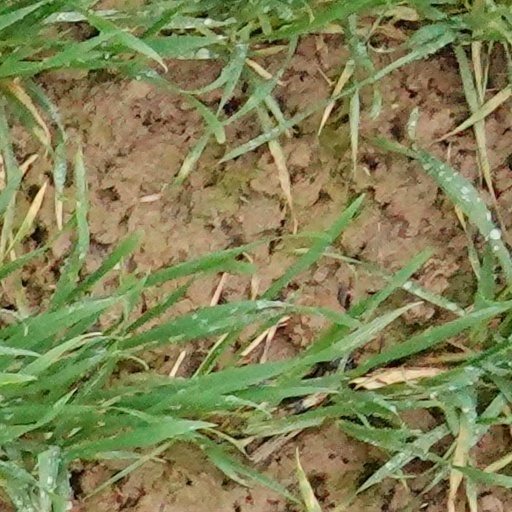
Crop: wheat